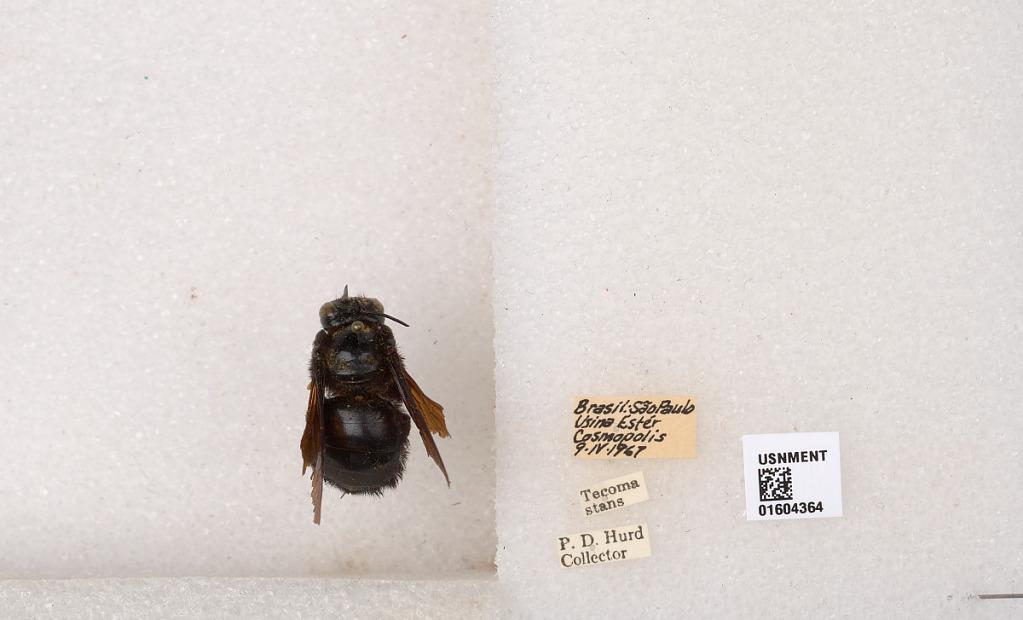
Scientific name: Xylocopa
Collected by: P. Hurd
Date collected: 1967-4-9
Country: Brazil
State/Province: Sao Paulo
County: Cosmopolis
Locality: Usina Ester